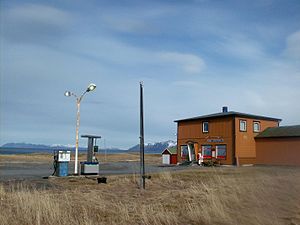
Gimsøya
Butik og bensinstation på Gimsøy
Gimsøya er en ø i Lofoten i Nordland fylke i Norge. Øen ligger mellem Austvågøy og Vestvågøy, og tilhører Vågan kommune. Øen har et areal på 46,4 km².